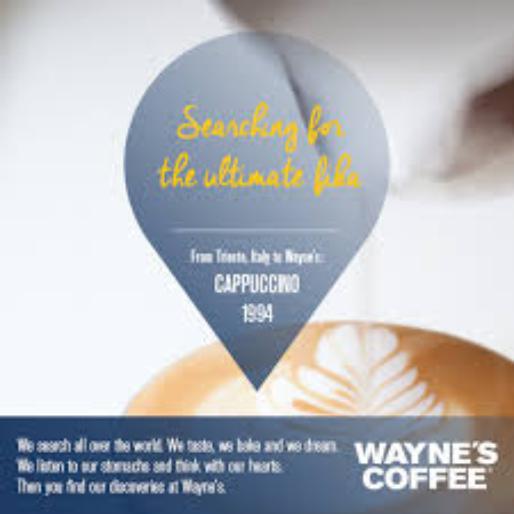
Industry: Food